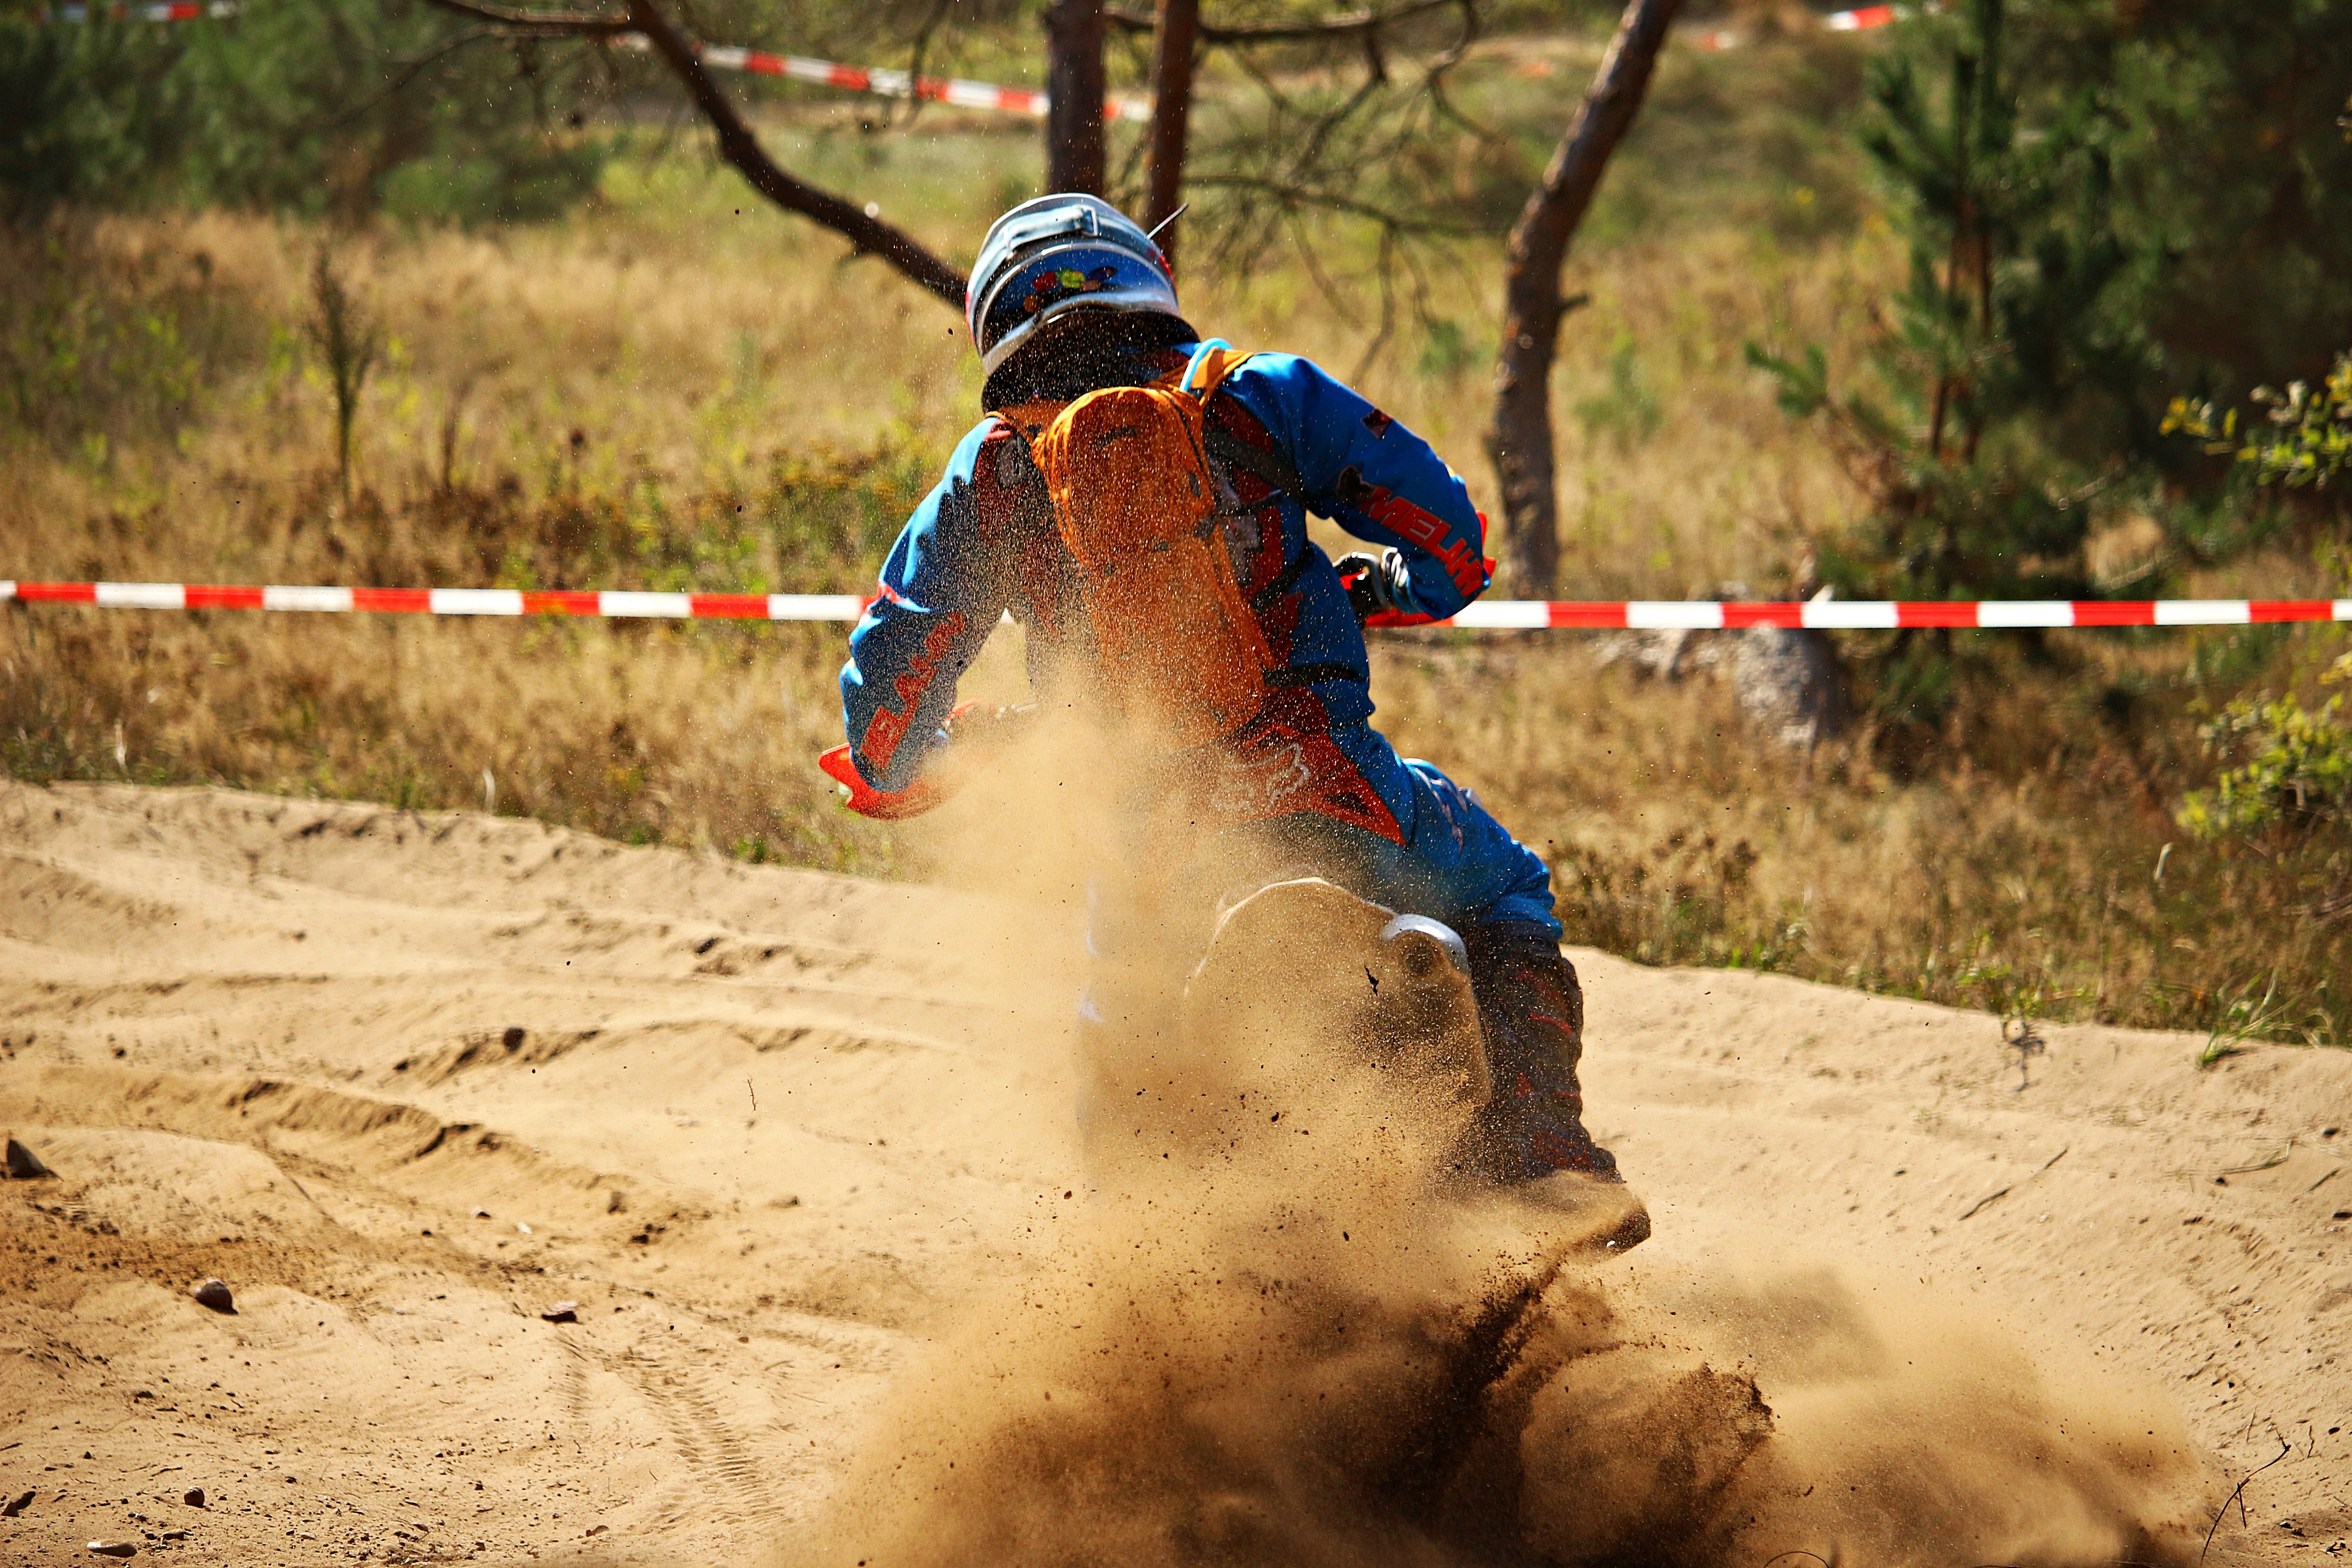
sand, bicycle, vehicle, motorcycle, mud, motocross, soil, dust, cross, extreme sport, mountain bike, race, sports, racing, motorsport, enduro, mountain biking, motocross ride, motorcycle sport, cycle sport, cyclo cross, bicycle racing